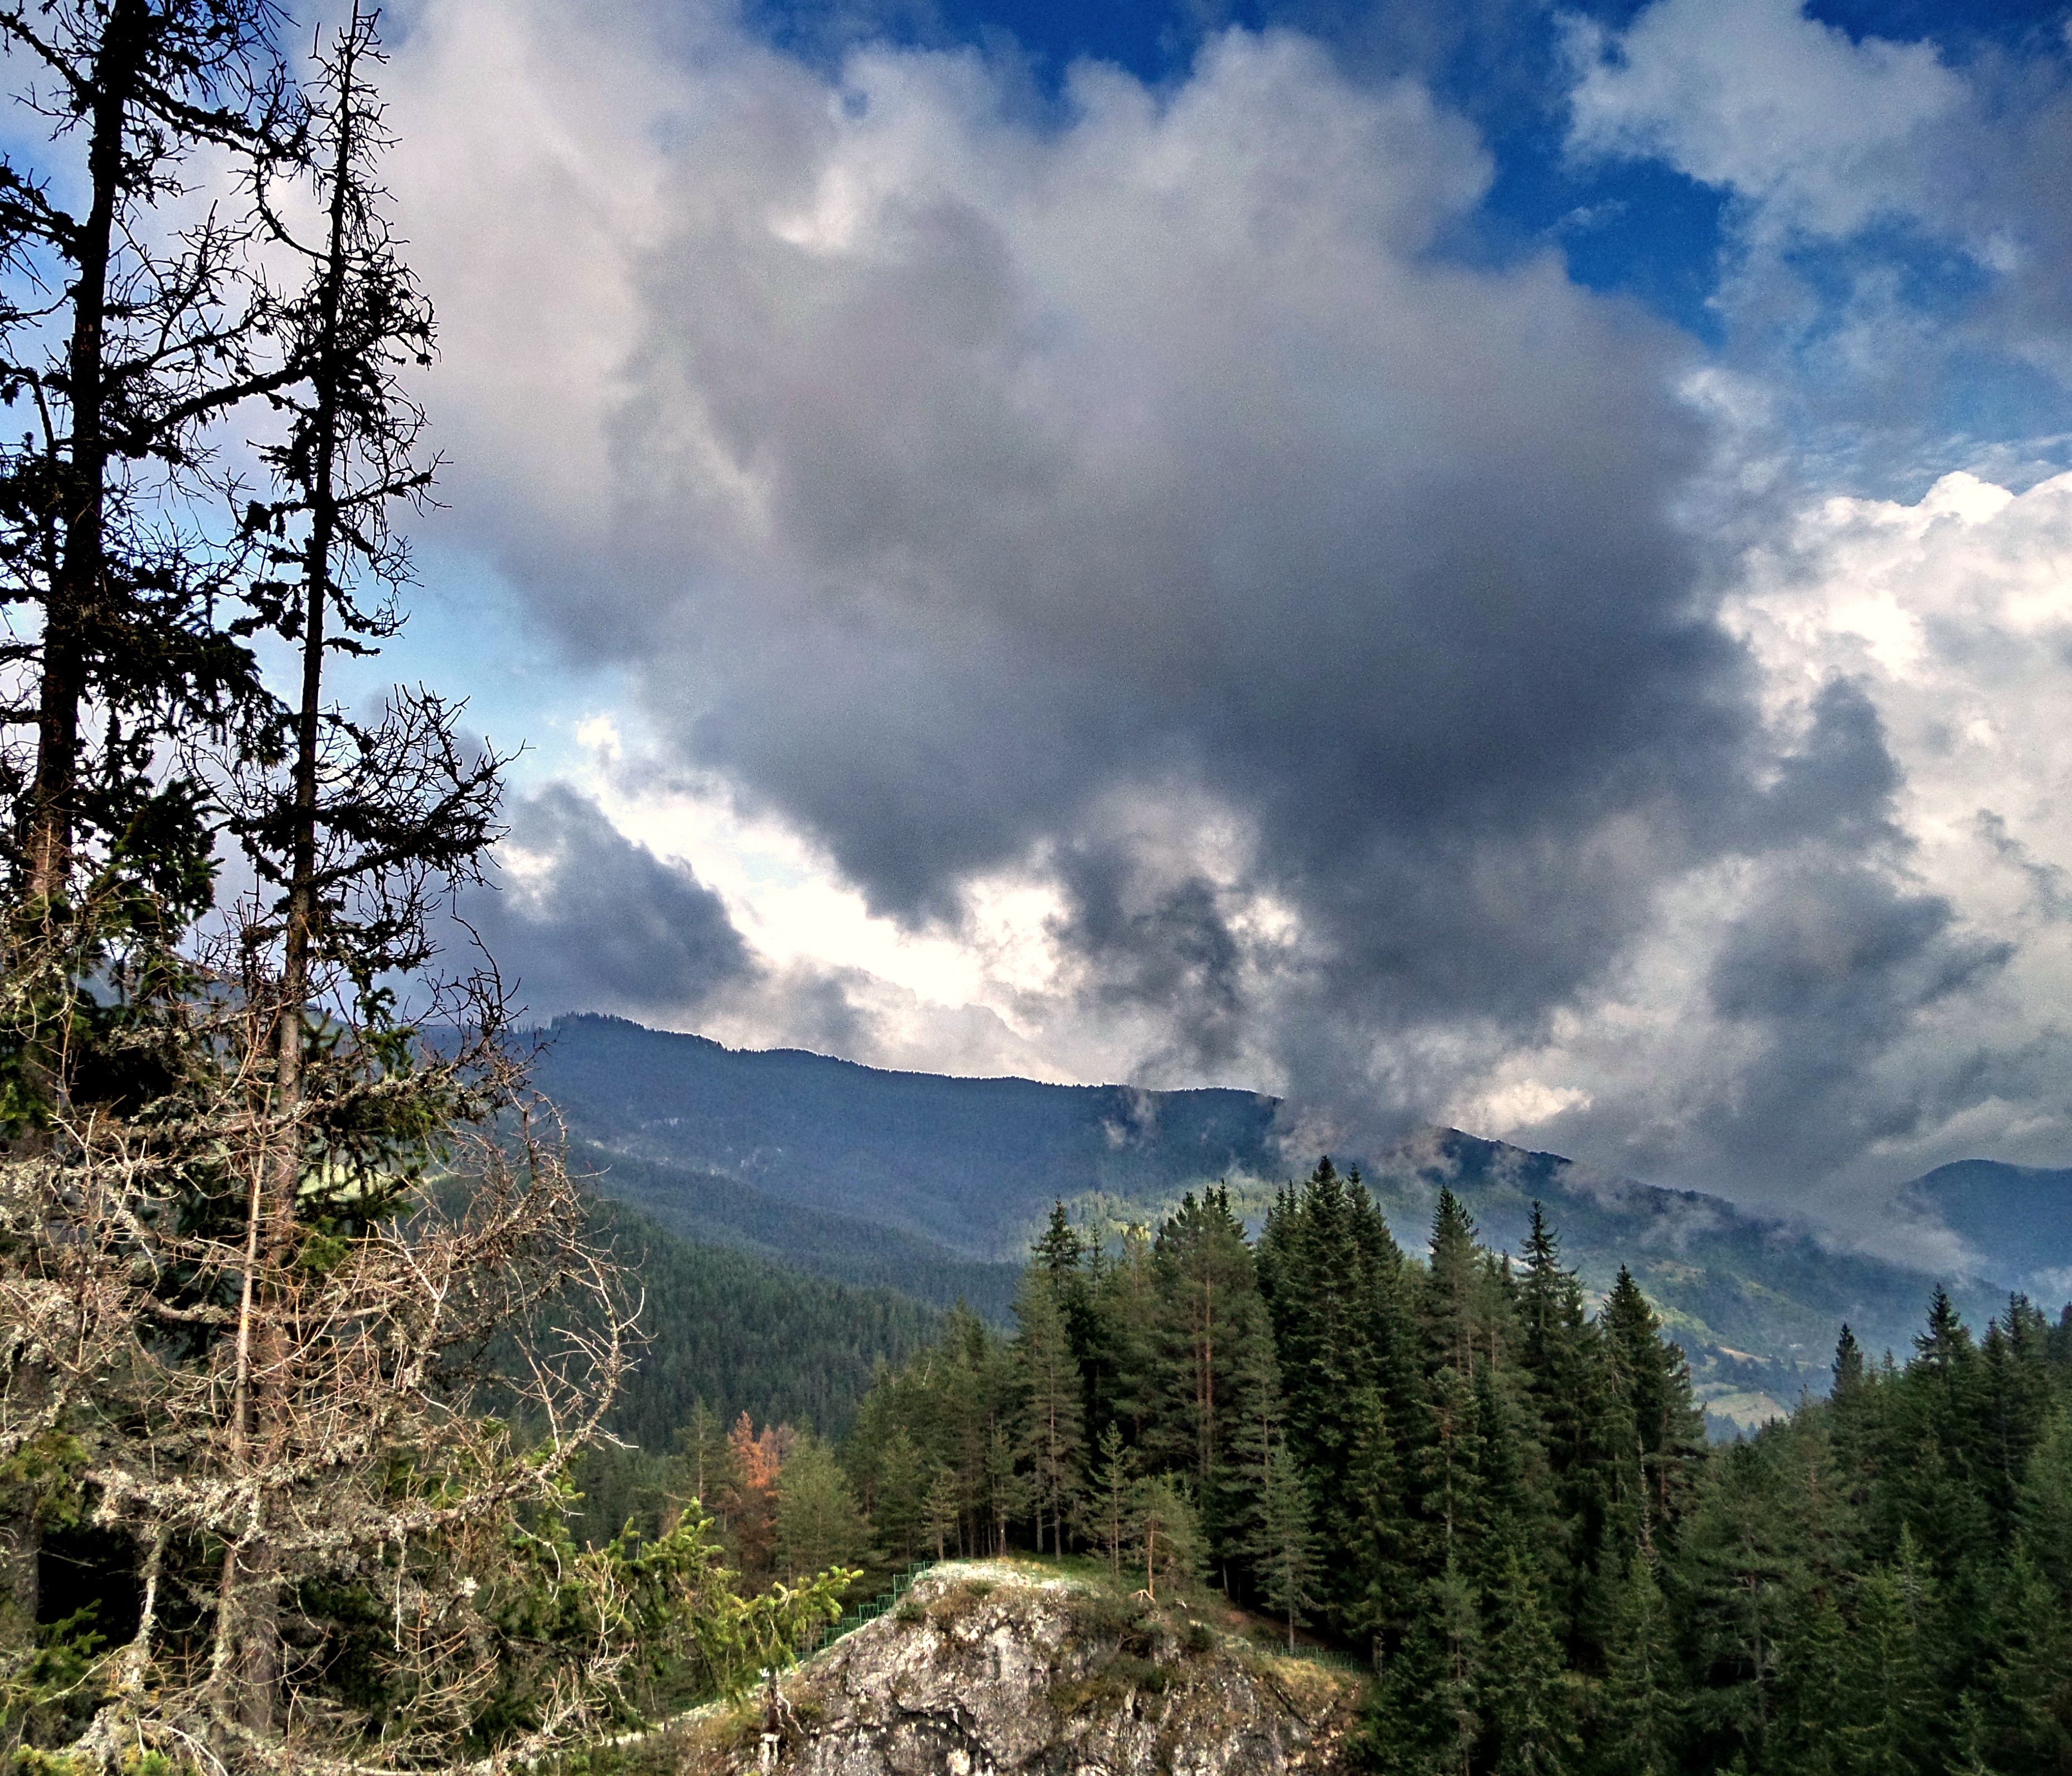
landscape, tree, nature, forest, wilderness, mountain, cloud, sky, meadow, hill, lake, valley, mountain range, weather, ridge, alps, plateau, landform, mountain pass, geographical feature, atmospheric phenomenon, mountainous landforms